Giovanni Acerbi

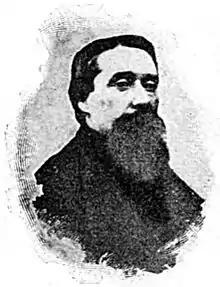

Giovanni Acerbi (14 November 1825, Castel Goffredo - 4 September 1869, Florence) was an Italian soldier, politician and supporter of Risorgimento.